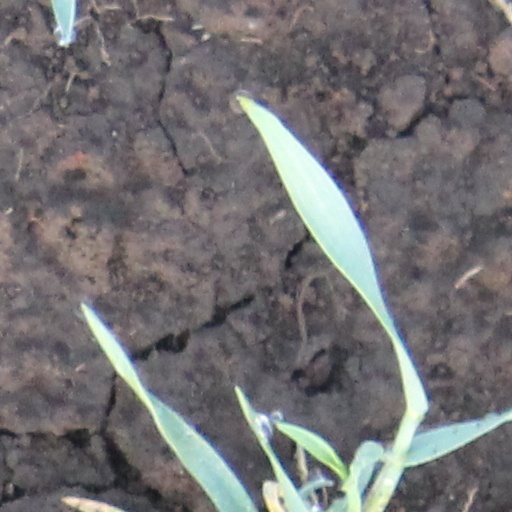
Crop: wheat